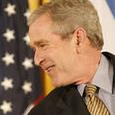
Age: 78